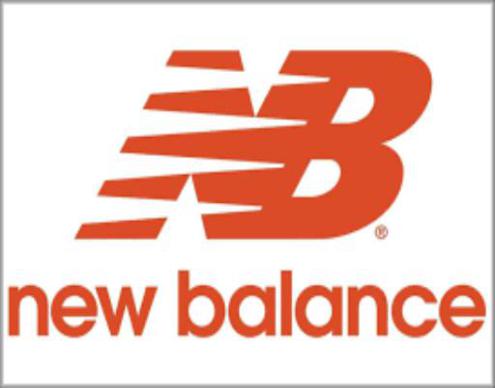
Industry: Clothes